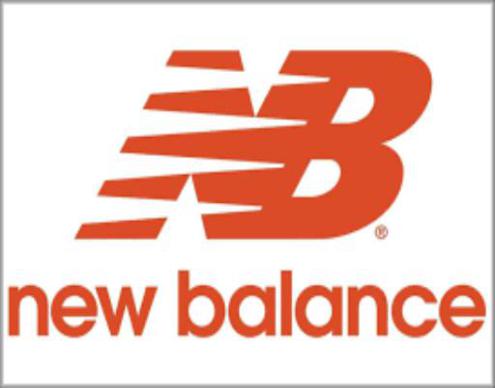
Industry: Clothes